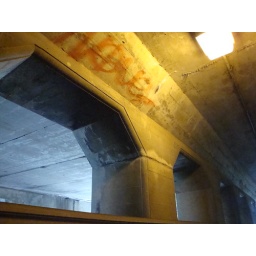
NQUE under the BNSF Mill street bridge naperville